This Rebel Breed

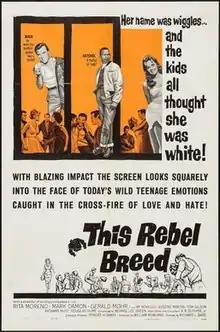

This Rebel Breed is a 1960 American melodrama film directed by Richard L. Bare and William Rowland and starring Rita Moreno, Gerald Mohr, Eugene Martin, Dyan Cannon, and Richard Rust.